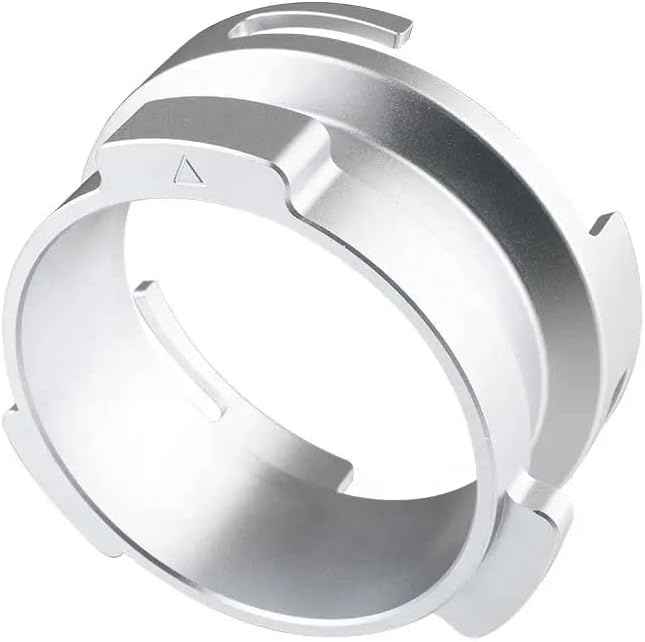
58mm Espresso Dosing Funnel Compatible with Calphalon Temp IQ/Kitchenaid KES6403/CASABREWS 5700Gense/5700Pro 58mm Portafilter 3 Ears
Specially designed for Calphalon Temp IQ/Kitchenaid KES6403/CASABREWS 5700Gense/5700Pro 58mm Portafilter 3 Ears No more mess and spilled over grinds Tamp the grinds with funnel attached Easy to clean with brushes Food grade aluminium metal
Brand: kate-minimalist
Category: Home & Garden > Kitchen & Dining > Kitchen Appliance Accessories > Coffee Maker & Espresso Machine Accessories > Coffee Maker & Espresso Machine Replacement Parts > Coffee Dosers